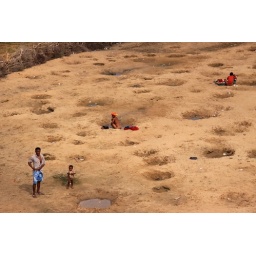
villagers dig holes in the dry river bed to reach underground sources of water